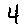
Label: 4